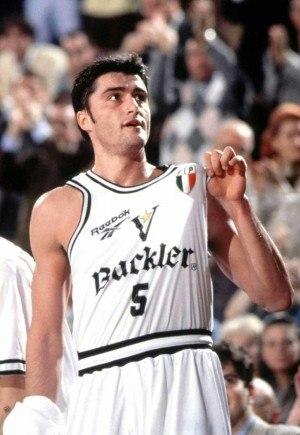
Predrag « Saša » Danilović, né le 26 février 1970 à Sarajevo, est un ancien joueur de basket-ball serbe, évoluant au poste d'arrière.